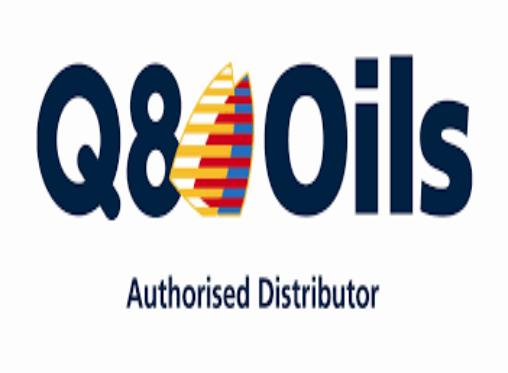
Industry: Leisure